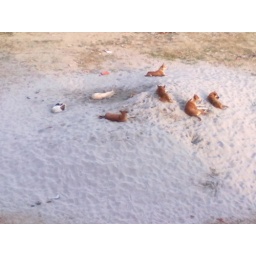
dogs on the sand in summer cooling their mind and body